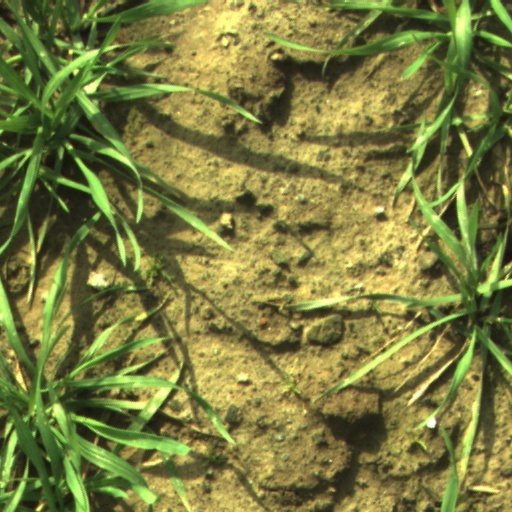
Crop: wheat